Melitaeini

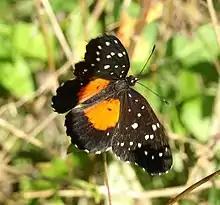
"Chlosyne janais", Campeche, Mexico

The 20–25 genera of Melitaeini are divided among five subtribes; some species are also listed. The subtribes, in the presumed phylogenetic sequence, are: